Loubédat

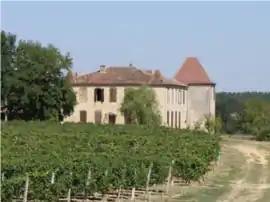
The chateau of Mauhic in Loubédat

Loubédat is a commune in the Gers department in southwestern France.